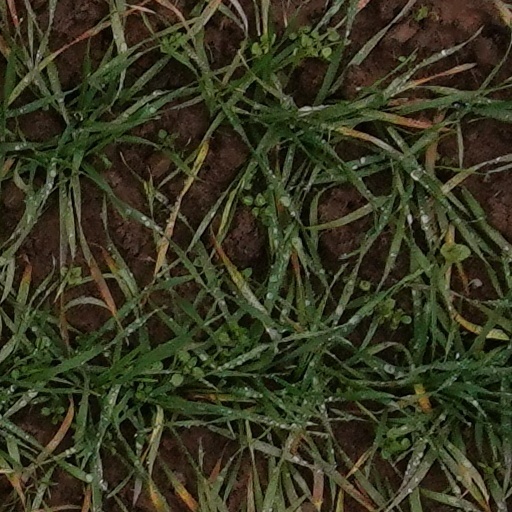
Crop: wheat